Santa Maria Maggiore

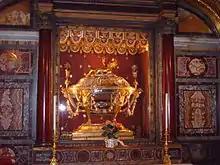
Reliquary of the Holy Crib

The triumphal arch at the head of the nave was at first referred to as the apse arch, but later became known as the triumphal arch. The triumphal arch is illustrated with magnificent mosaics depicting different scenes of Christ and the Virgin Mary. There was a difference in the styles used in the triumphal arch mosaics compared to those of the nave. The style of the triumphal arch was much more linear and flat as one scholar describes it, not nearly as much action, emotion and movement in them as there were in the Old Testament mosaics of the nave.